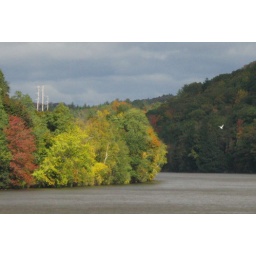
very large white bird over CT river